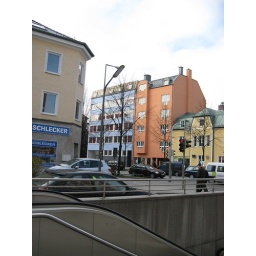
NIck lives in the light blue building left of center.